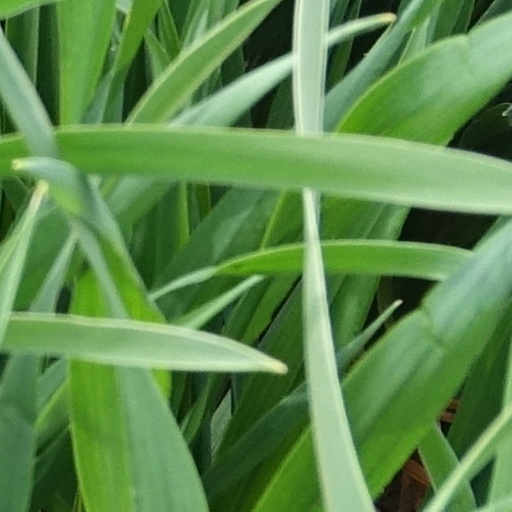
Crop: wheat